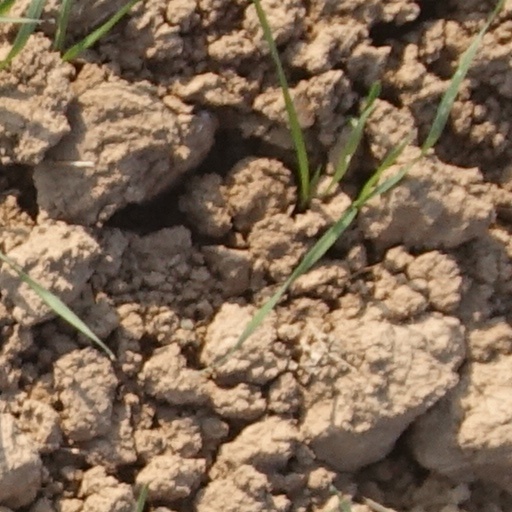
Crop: wheat